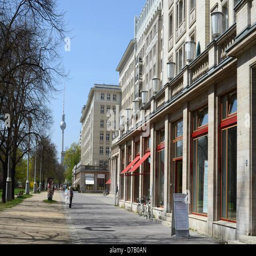
buildings on the street are pictured .